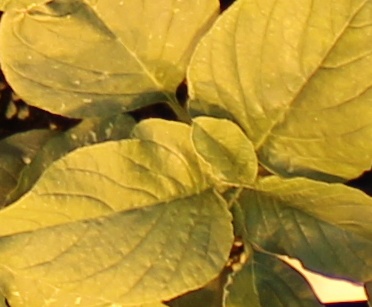
Label: Redroot Pigweed